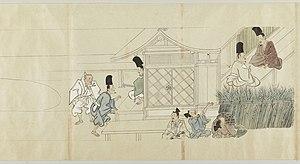
Copie de l'emaki de l'Histoire d'un peintre. Détail de la deuxième peinture.
L’Histoire d’un peintre est un emaki datant de l'époque de Kamakura, probablement à la fin du XIIIᵉ siècle ou au XIVᵉ siècle. Il s'agit d'une anecdote sarcastique sur la vie d'un peintre pauvre dans le Japon médiéval qui rejoint le chemin du bouddhisme après diverses péripéties. L’œuvre fait partie du trésor impérial et est exposée au musée des collections impériales.